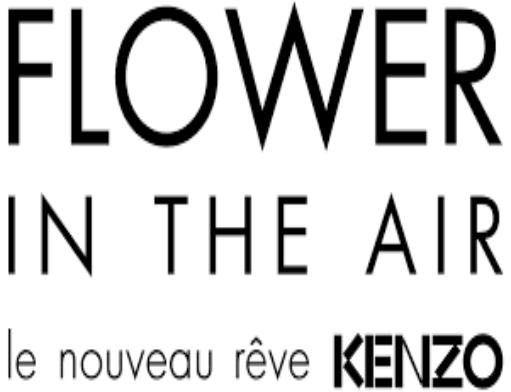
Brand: Kenzo
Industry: Clothes